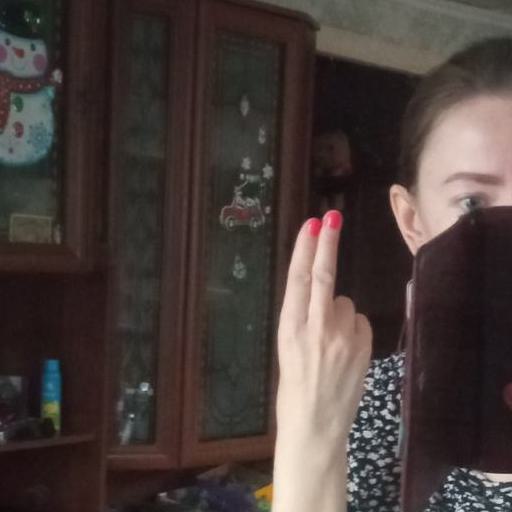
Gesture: two_up_inverted